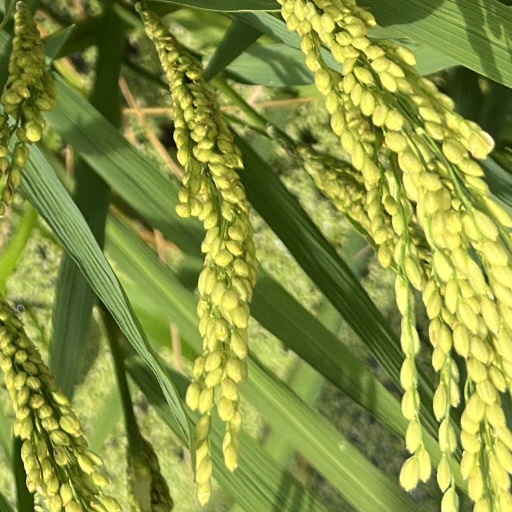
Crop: rice